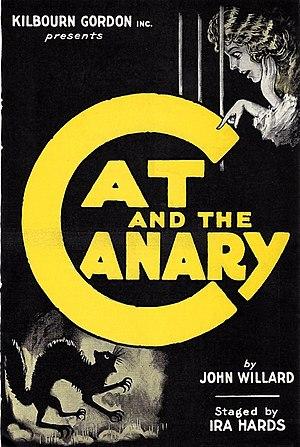
The Cat and the Canary est une pièce de théâtre en quatre actes écrite par John Willard en 1921 et jouée la première fois à Broadway le 7 février 1922. Archétype des œuvres à la maison hantée, la pièce est adaptée de nombreuses fois au cinéma, notamment en 1927, 1930, 1939 et en 1979.